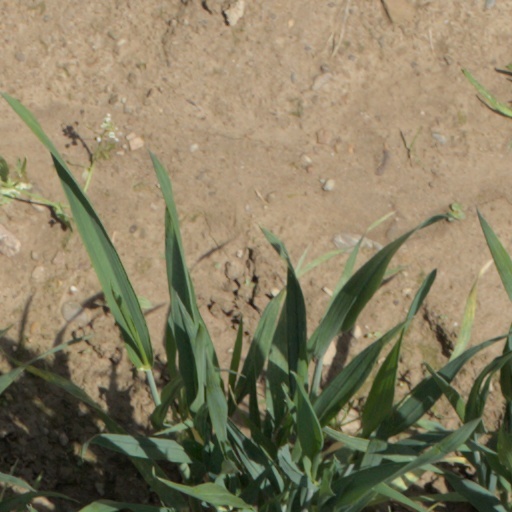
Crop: wheat